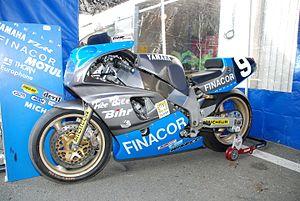
Yamaha vainqueur des 24 heures du Mans 1991 (Philippe Monneret)
Philippe Monneret, né le 23 juillet 1958 est issu d'une des plus grandes familles française de pilotes moto. Son père, Georges Monneret, a obtenu 499 victoires, 19 titres de champion de France et battu 183 records du monde. Il a deux frères, Pierre Monneret, 1ᵉʳ vainqueur français d’un Grand Prix en catégorie reine et Jean Monneret, également pilote de moto mais grièvement accidenté lors du tour du Monde de moto à Montlhéry en 1951.